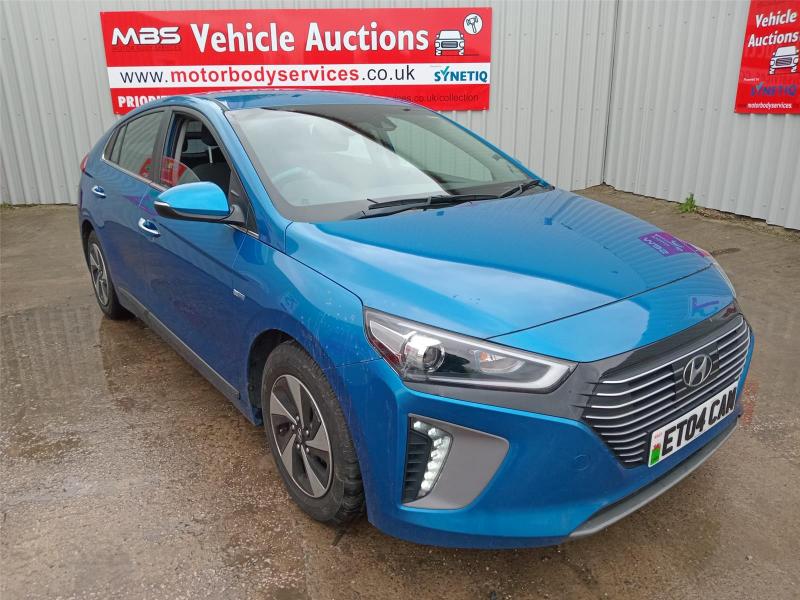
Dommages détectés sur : capot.
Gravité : mineur